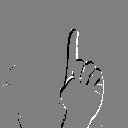
ASL letter: z